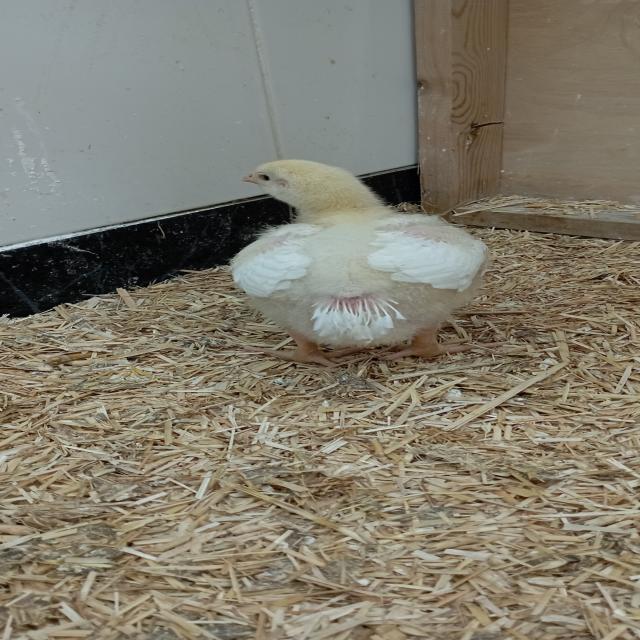
Weight: 396 g